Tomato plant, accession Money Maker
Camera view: vertical (180 deg); turntable rotation: 60 degrees
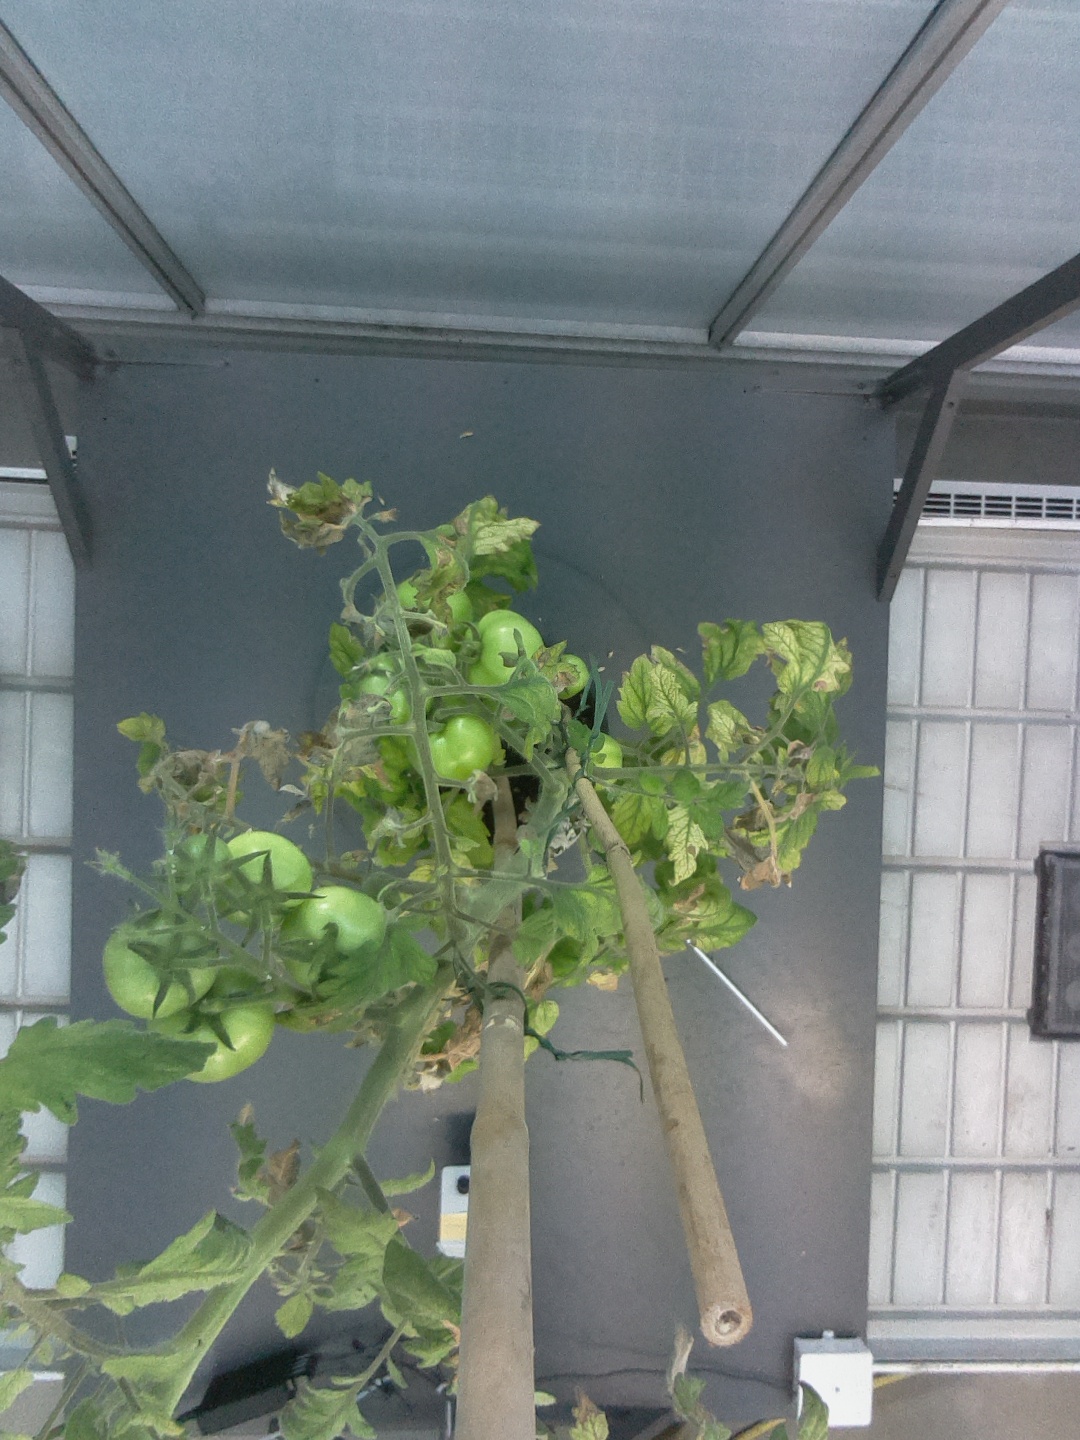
BBCH growth stage 79: 90% -100% of final fruit size